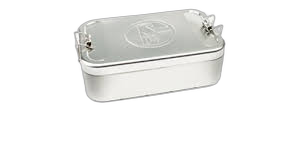
Waste category: metal